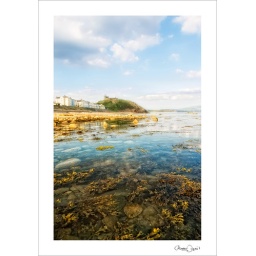
colourful seaweeds and rocks are to the shoreline forefront looking towards criccieth castle high on a hill in the distance